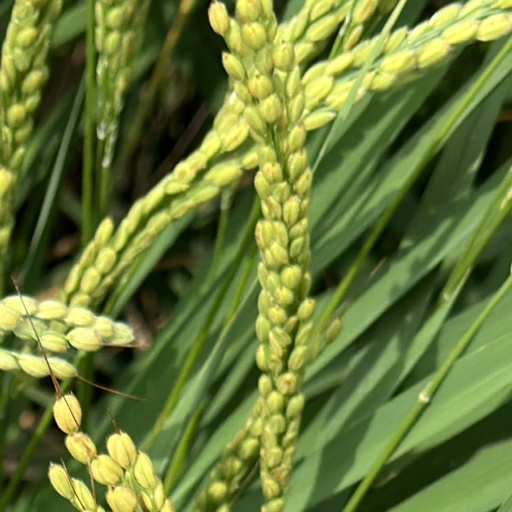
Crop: rice